Spark-gap transmitter

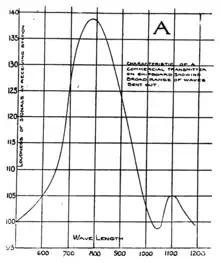
Emission bandwidth of a spark gap transmitter showing signal strength versus wavelength in meters

A more significant drawback of the large damping was that the radio transmissions were electrically "noisy"; they had a very large bandwidth. These transmitters did not produce waves of a single frequency, but a continuous band of frequencies. They were essentially radio noise sources radiating energy over a large part of the radio spectrum, which made it impossible for other transmitters to be heard. When multiple transmitters attempted to operate in the same area, their broad signals overlapped in frequency and interfered with each other. The radio receivers used also had no resonant circuits, so they had no way of selecting one signal from others besides the broad resonance of the antenna, and responded to the transmissions of all transmitters in the vicinity. An example of this interference problem was an embarrassing public debacle in August 1901 when Marconi, Lee de Forest, and G. W. Pickard attempted to report the New York Yacht Race to newspapers from ships with their untuned spark transmitters. The Morse code transmissions interfered, and the reporters on shore failed to receive any information from the garbled signals.